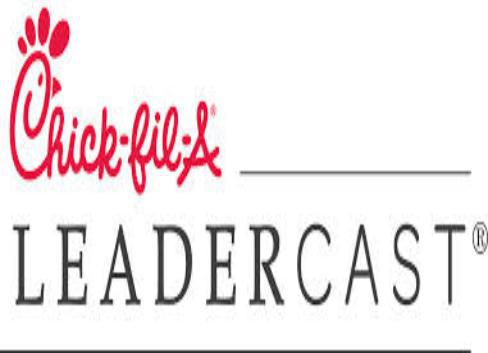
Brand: Chick-fil-A
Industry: Food